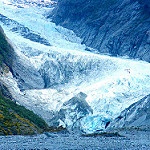
Scene: Outdoor